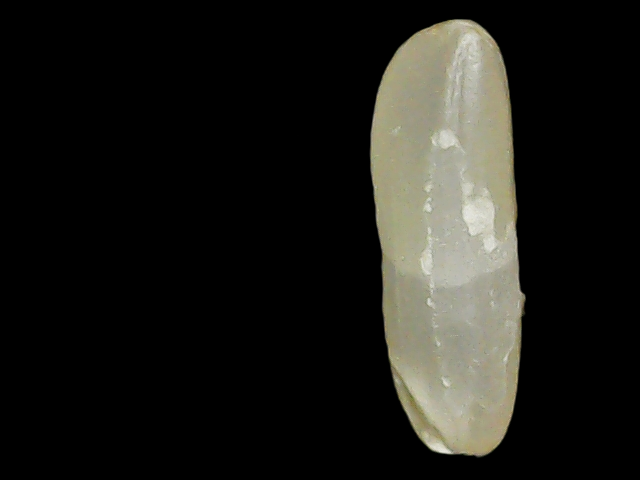
Rice variety: Binadhan14